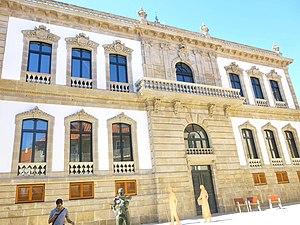
L'hôtel de ville de Pontevedra, en Espagne, est le siège du conseil municipal de cette ville galicienne. Il se trouve à l'extrémité est de l'Alameda de Pontevedra, à la lisière de la vieille ville. Il s'ouvre à l'ouest sur la Place piétonne d'Espagne.